Newtown, New South Wales

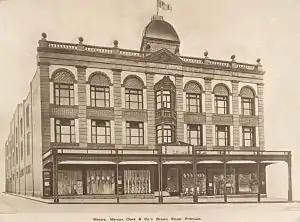
Marcus Clark, one of Australia's leading retailers was based in Newtown.

Part of the area now falling within the present boundaries of Newtown, north of King Street, was originally part of Camperdown. This area was named by Governor William Bligh, who received it as a land grant in 1806 and passed it to his daughter and son-in-law on his return to England in 1810. In 1848 part of this land was acquired by the Sydney Church of England Cemetery Company to create a general cemetery beyond the boundary of the City of Sydney. Camperdown Cemetery, one block away from King Street, was to become significant in the life of the suburb. Between its consecration in 1849 and its closure to further sales in 1868 it saw 15,000 burials of people from all over Sydney. Of that number, approximately half were paupers buried in unmarked and often communal graves, sometimes as many as 12 in a day during a measles epidemic. Camperdown Cemetery remains, though much reduced in size, as a rare example of mid-19th-century cemetery landscaping. It retains the Cemetery Lodge, a huge fig tree dating from 1848, as well as a number of oak trees of the same date. It survived to become the main green space of Newtown. Among the notable persons buried in the cemetery are explorer-surveyor Sir Thomas Livingstone Mitchell, Major Edmund Lockyer and Mary, Lady Jamison (widow of the colonial pioneer landowner, physician, constitutional reformer and "knight of the realm", Sir John Jamison), and Eliza Emily Donnithorne, recluse and rumoured inspiration for Miss Havisham. The cemetery also holds the remains of many of the victims of the wreck of the Dunbar in 1857.